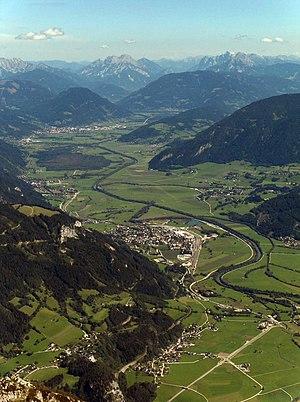
L’Enns est un affluent de la rive droite du Danube. Il est long de 254 km. Pendant la plus grande partie de son cours, il coule au milieu des Alpes dans une vallée longitudinale qui suit la limite géologique entre les alpes centrales cristallines et les préalpes calcaires du nord.